Yamaha XSR700

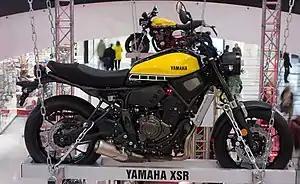
Yamaha XSR 700"60th Anniversary" limited color design

The Yamaha XSR700 is a motorcycle manufactured by Yamaha. The production takes place in the Yamaha-MBK plant in Rouvroy, France. The launch of the naked bike took place in March 2016.